Lech Pijanowski

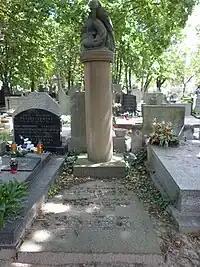
Lech Pijanowski's grave

Lech Andrzej Pijanowski (26 July 1928 – 6 January 1974) was a Polish film critic, broadcaster, director, screenwriter and populiser of games.